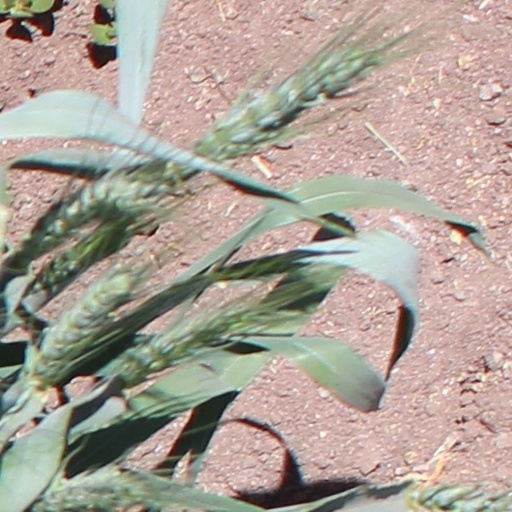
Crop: wheat